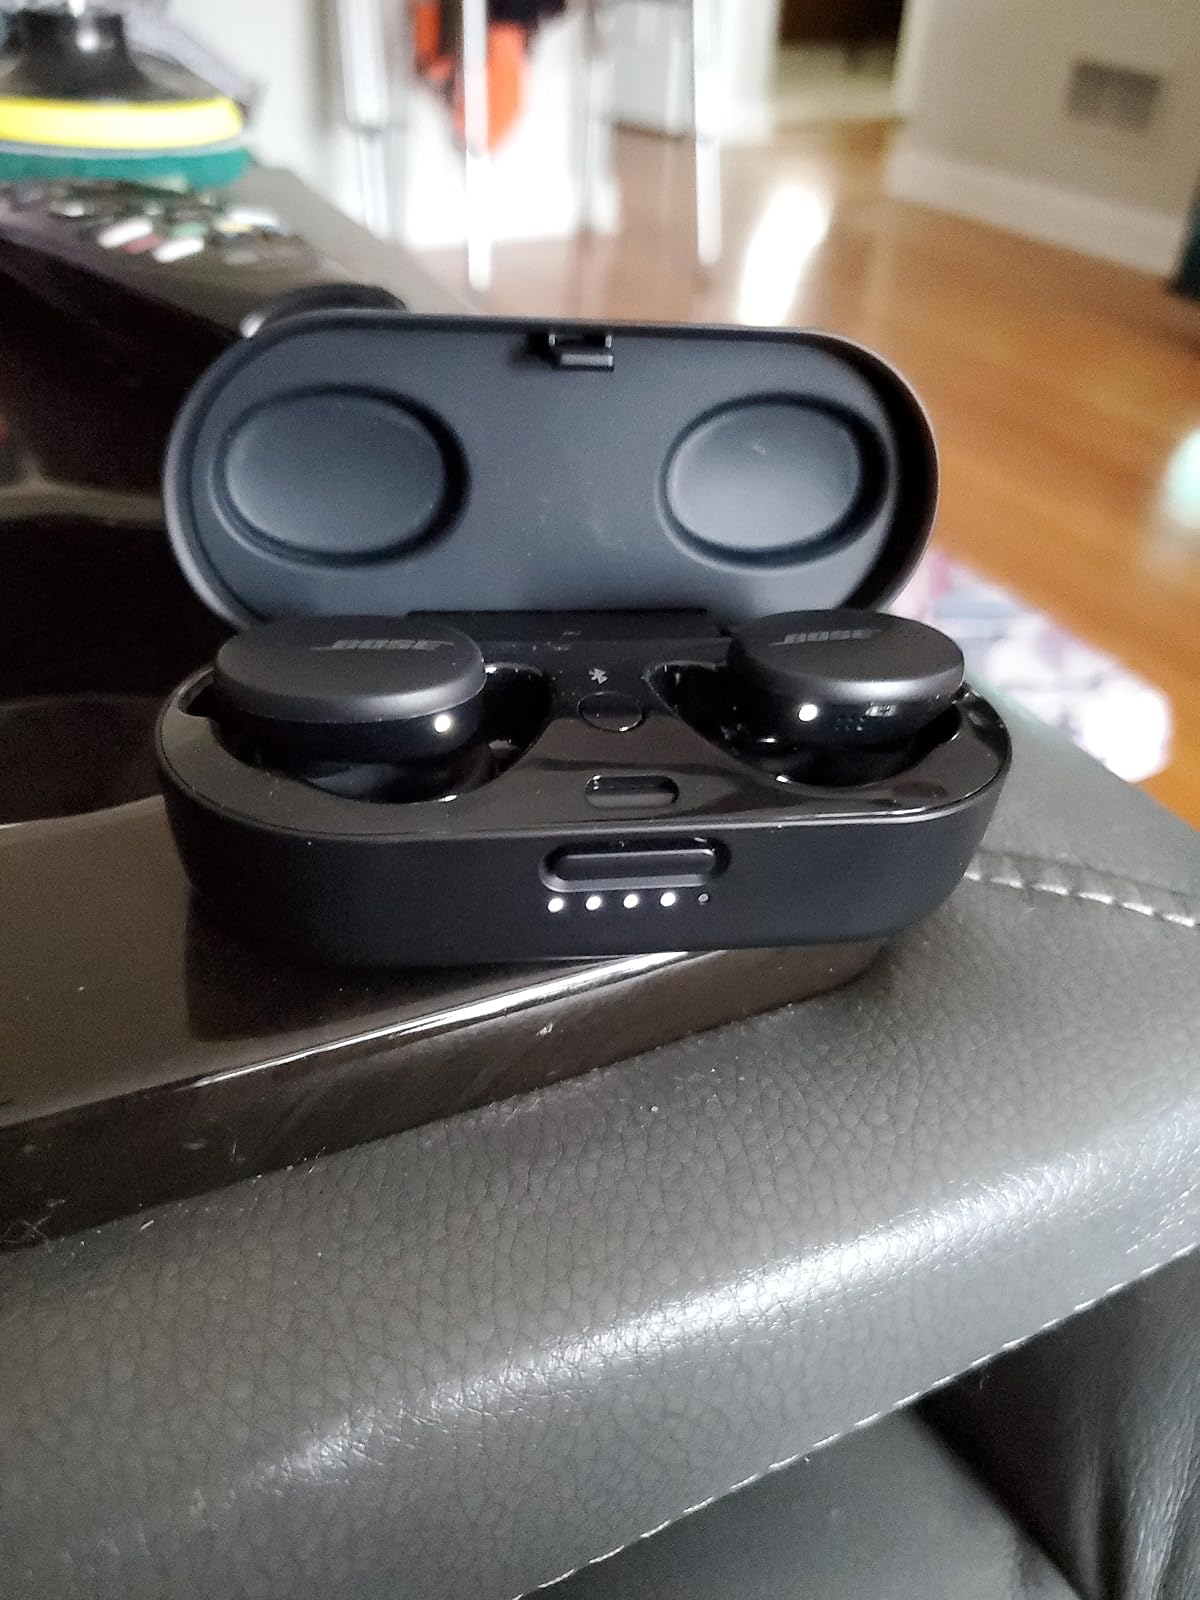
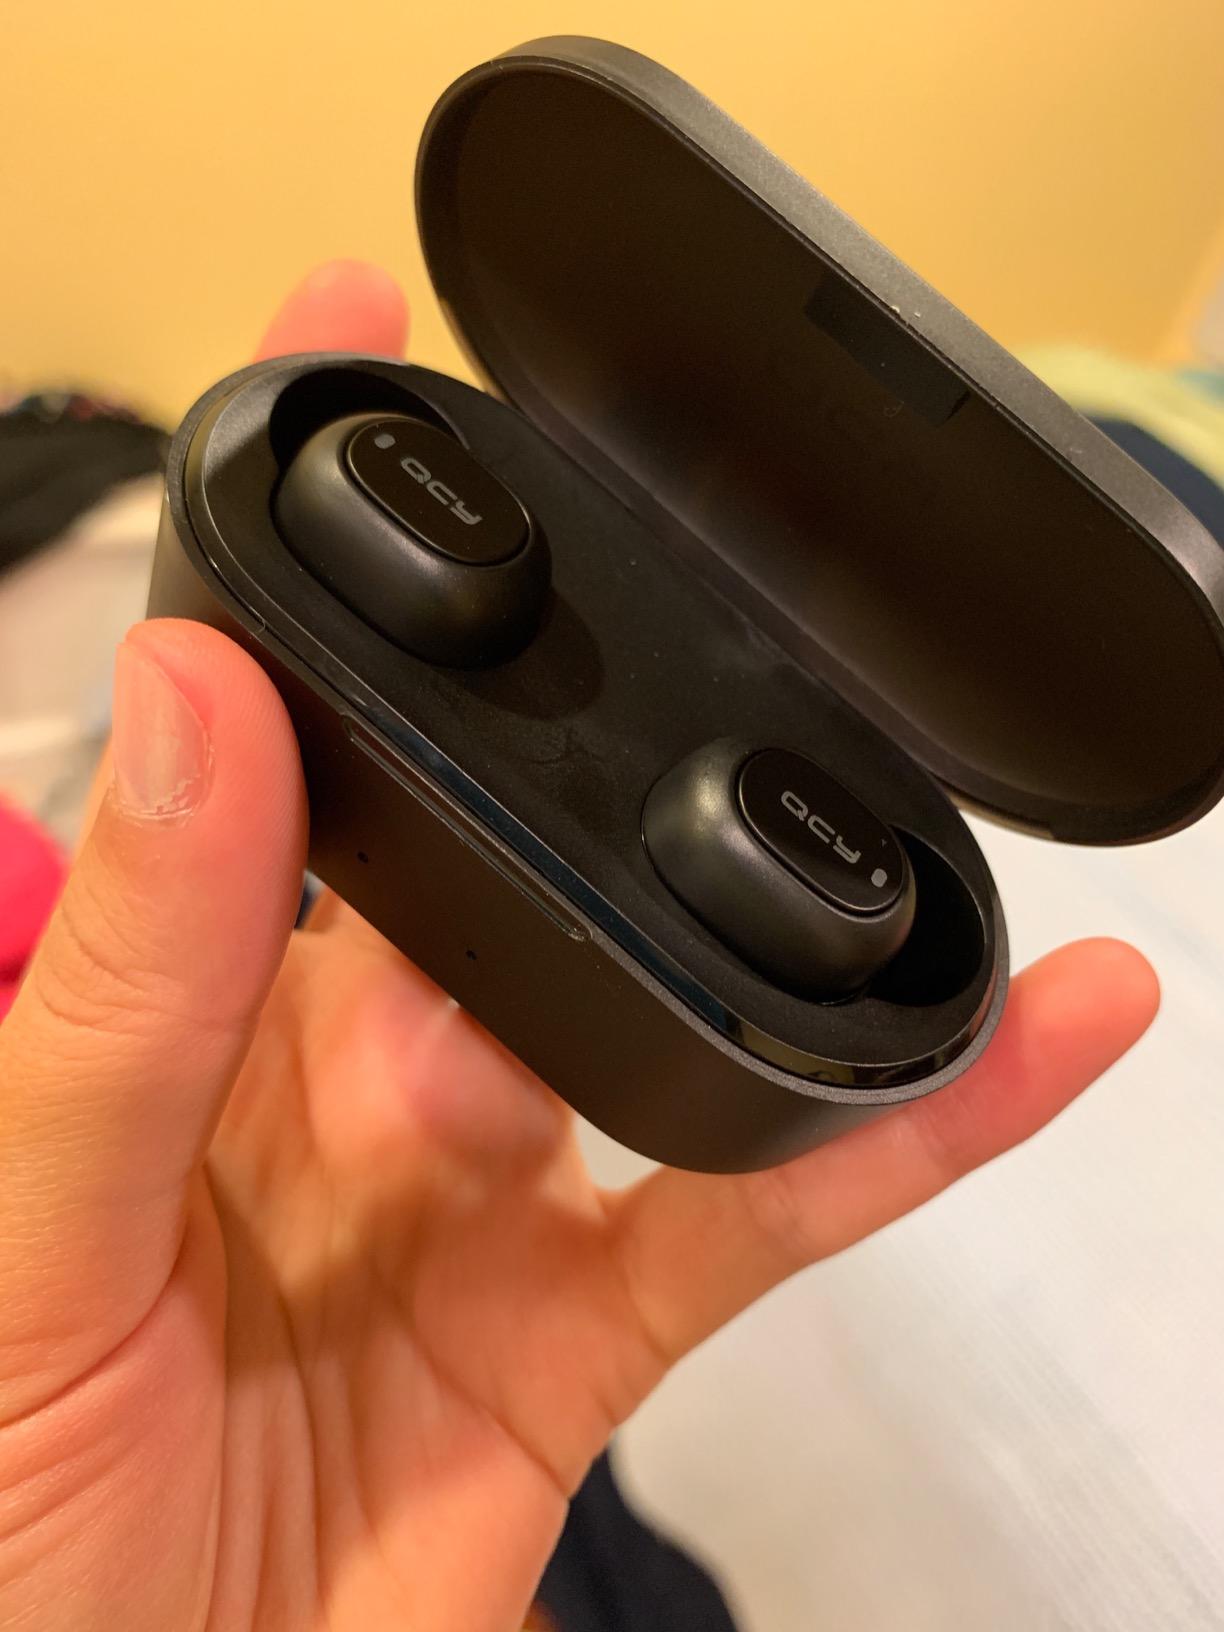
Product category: earbuds
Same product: no